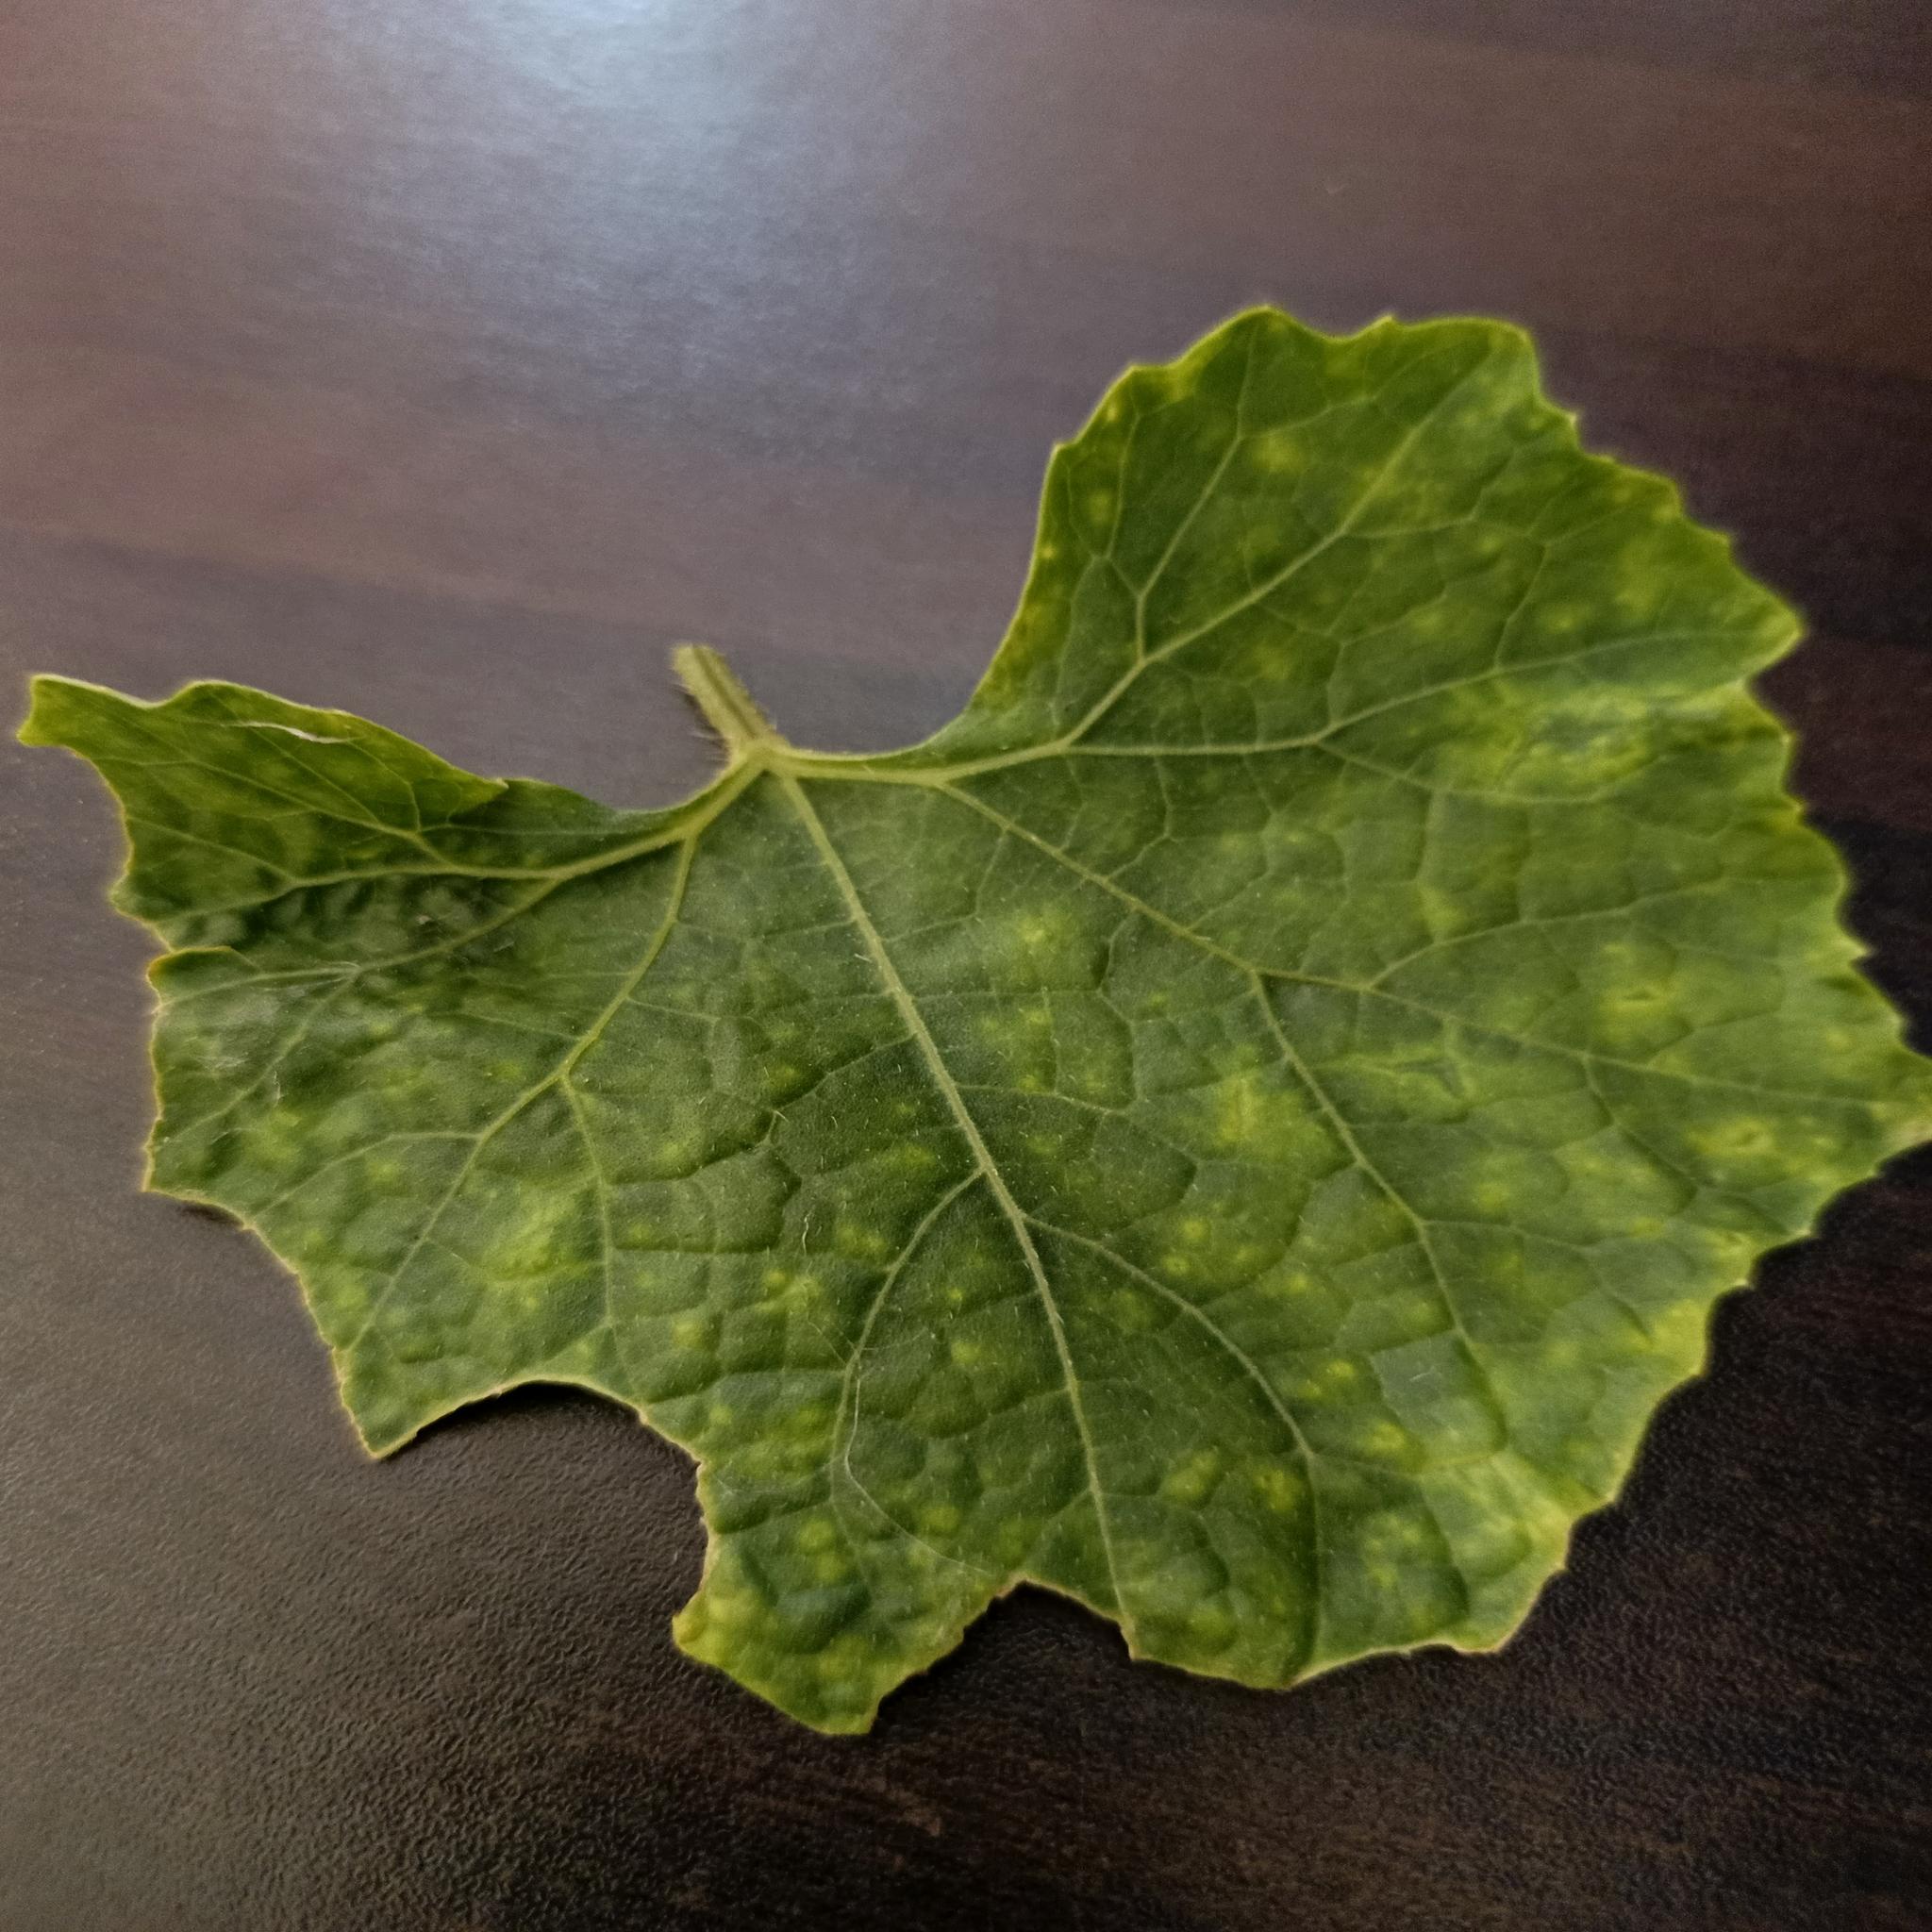
Label: Downy mildew